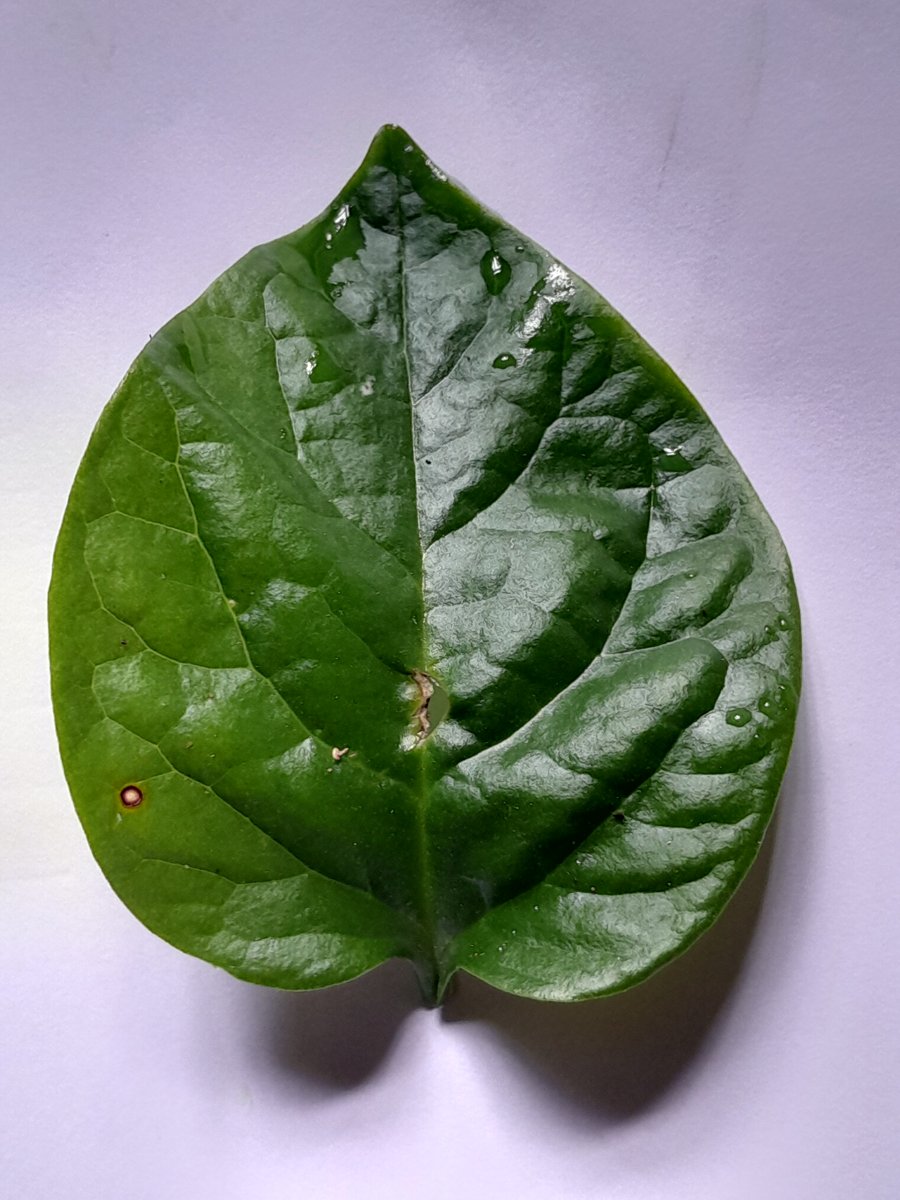
Label: Bacterial-Spot